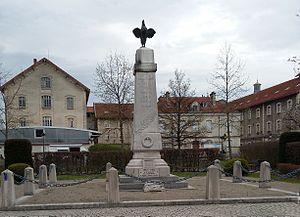
Vue sur le monument aux morts de la commune de Beaurepaire.
Beaurepaire est une commune française située dans le département de l'Isère en région Auvergne-Rhône-Alpes et, autrefois rattachée à l'ancienne province du Dauphiné.